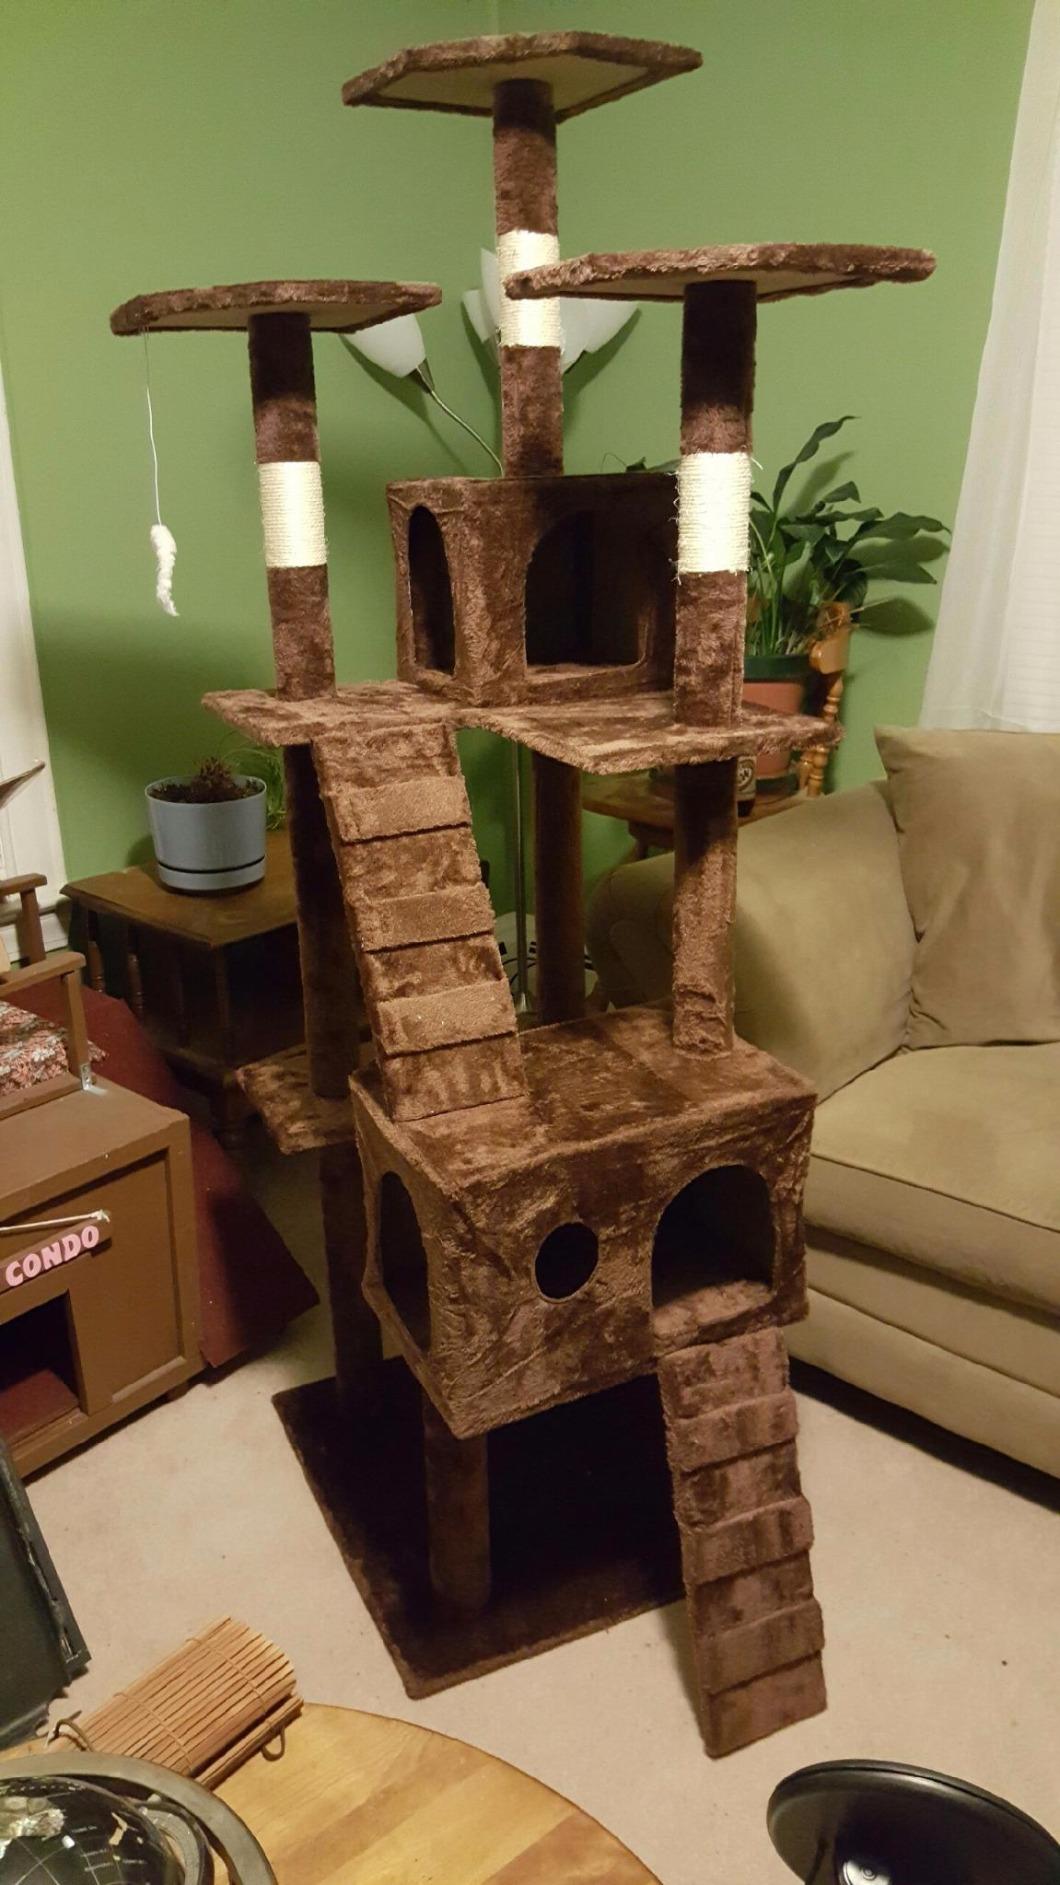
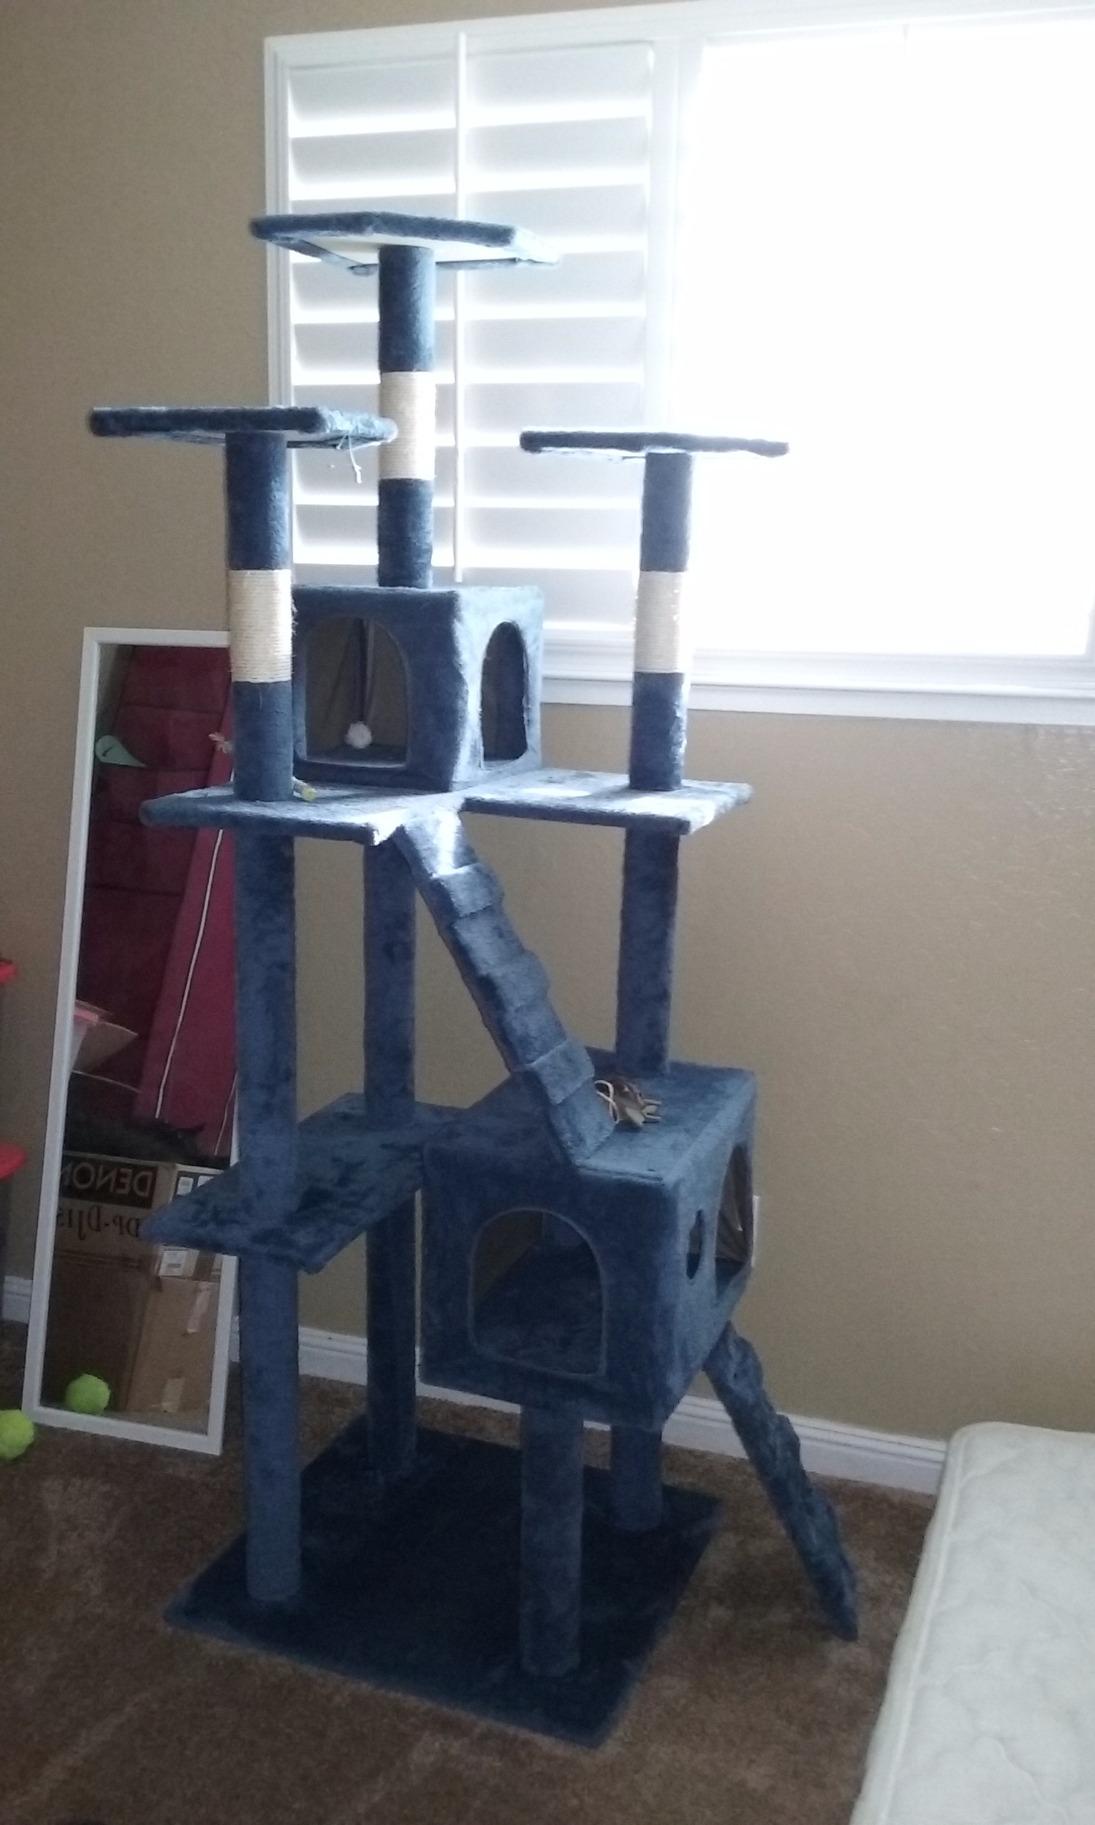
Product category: items_cat tree
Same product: no